Tabloid talk show

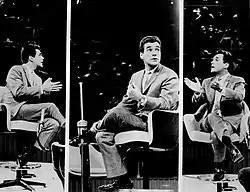
Scenes from "The Les Crane Show"

"The Les Crane Show", a network talk show that aired on ABC as part of its late-night schedule from August 1964 to February 1965, was the first talk show to follow the format. Host Les Crane would bring on controversial guests, interview them in an aggressive but fair style, and take questions from the audience. Crane was the first to interview an openly gay man on-air and frequently interviewed black celebrities, folk singers and other taboo guests; Crane was rebuffed in his efforts to interview lesbians on one of his shows. The format was designed as competition to NBC's long-running franchise, "Tonight", and its hard style contrasted with "Tonight's" more comedic format. The show generated significant controversy and was canceled after six months, later being retooled into a lighter talk show in an effort to boost ratings. Joe Pyne, a Los Angeles-based host, also hosted a similar talk show in syndication, although the focus was more on his confrontations with guests and less on audience participation. The early years of NBC's late-night series "Tomorrow with Tom Snyder" covered similar tabloid topics without a studio audience (as Tom Snyder did not believe he provided anything an audience would want to see in-person), before the show took on a more celebrity-driven format when Snyder moved to New York City in 1975. In Chicago, Lee Phillip Bell occasionally addressed controversial topics within the context of her long-running talk show as early as the late 1950s, but her show did not have a studio audience.